Trencher (comics)

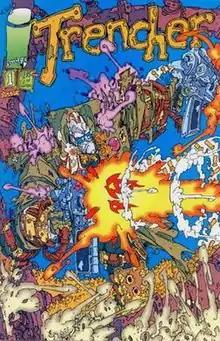
Cover of the first issue

Trencher is an American comic book series, that was created, written and drawn by Keith Giffen and released by Image Comics in 1993. It totaled only four issues before it ended, with a 5th issue indicated in the end caption, and an ad for a 5th issue in "Images of ShadowHawk" #2. However there never was a 5th issue and the next Trencher appearances was in "Images of Shadowhawk" #1–3 in 1993 also from Image Comics, "Trencher X-Mas Bites Holiday Blow-Out" in December 1993, and in "Blackball Comics" #1 in March 1994, both from short-lived UK publisher Blackball Comics. Giffen illustrated this in a sort of twisted ligne Claire style with some hyper-detailed elements of Geoff Darrow. All stories are ultraviolent and a parody of the then prevalent "Image Comics style".